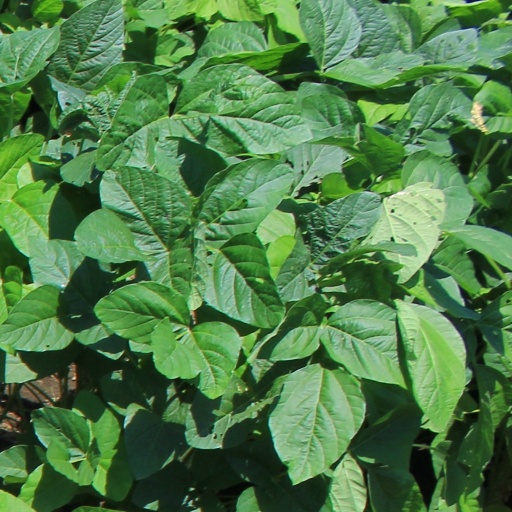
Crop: soybean